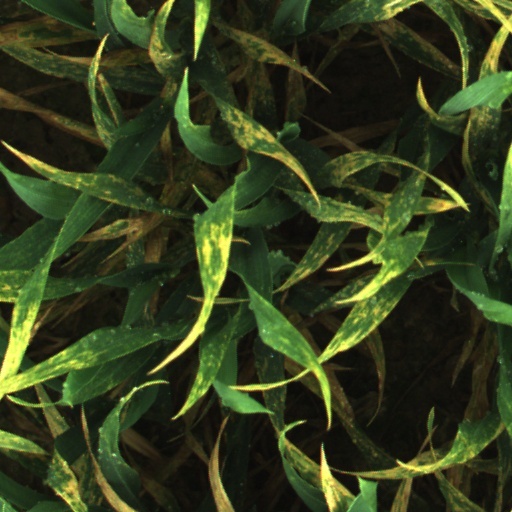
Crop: wheat